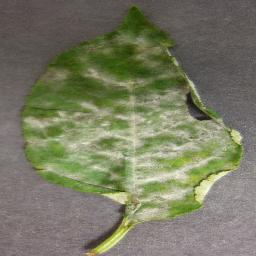
Label: Cherry___Powdery_mildew